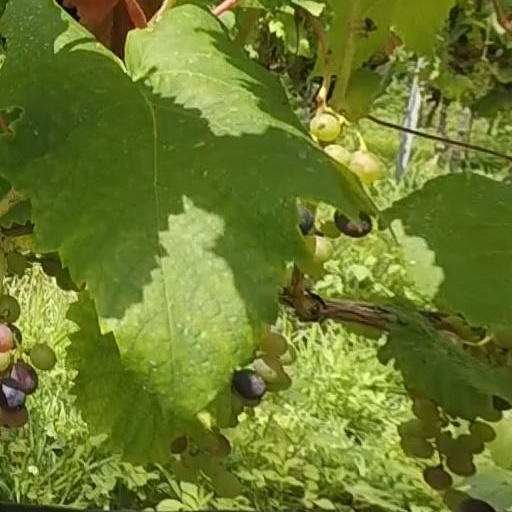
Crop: grape